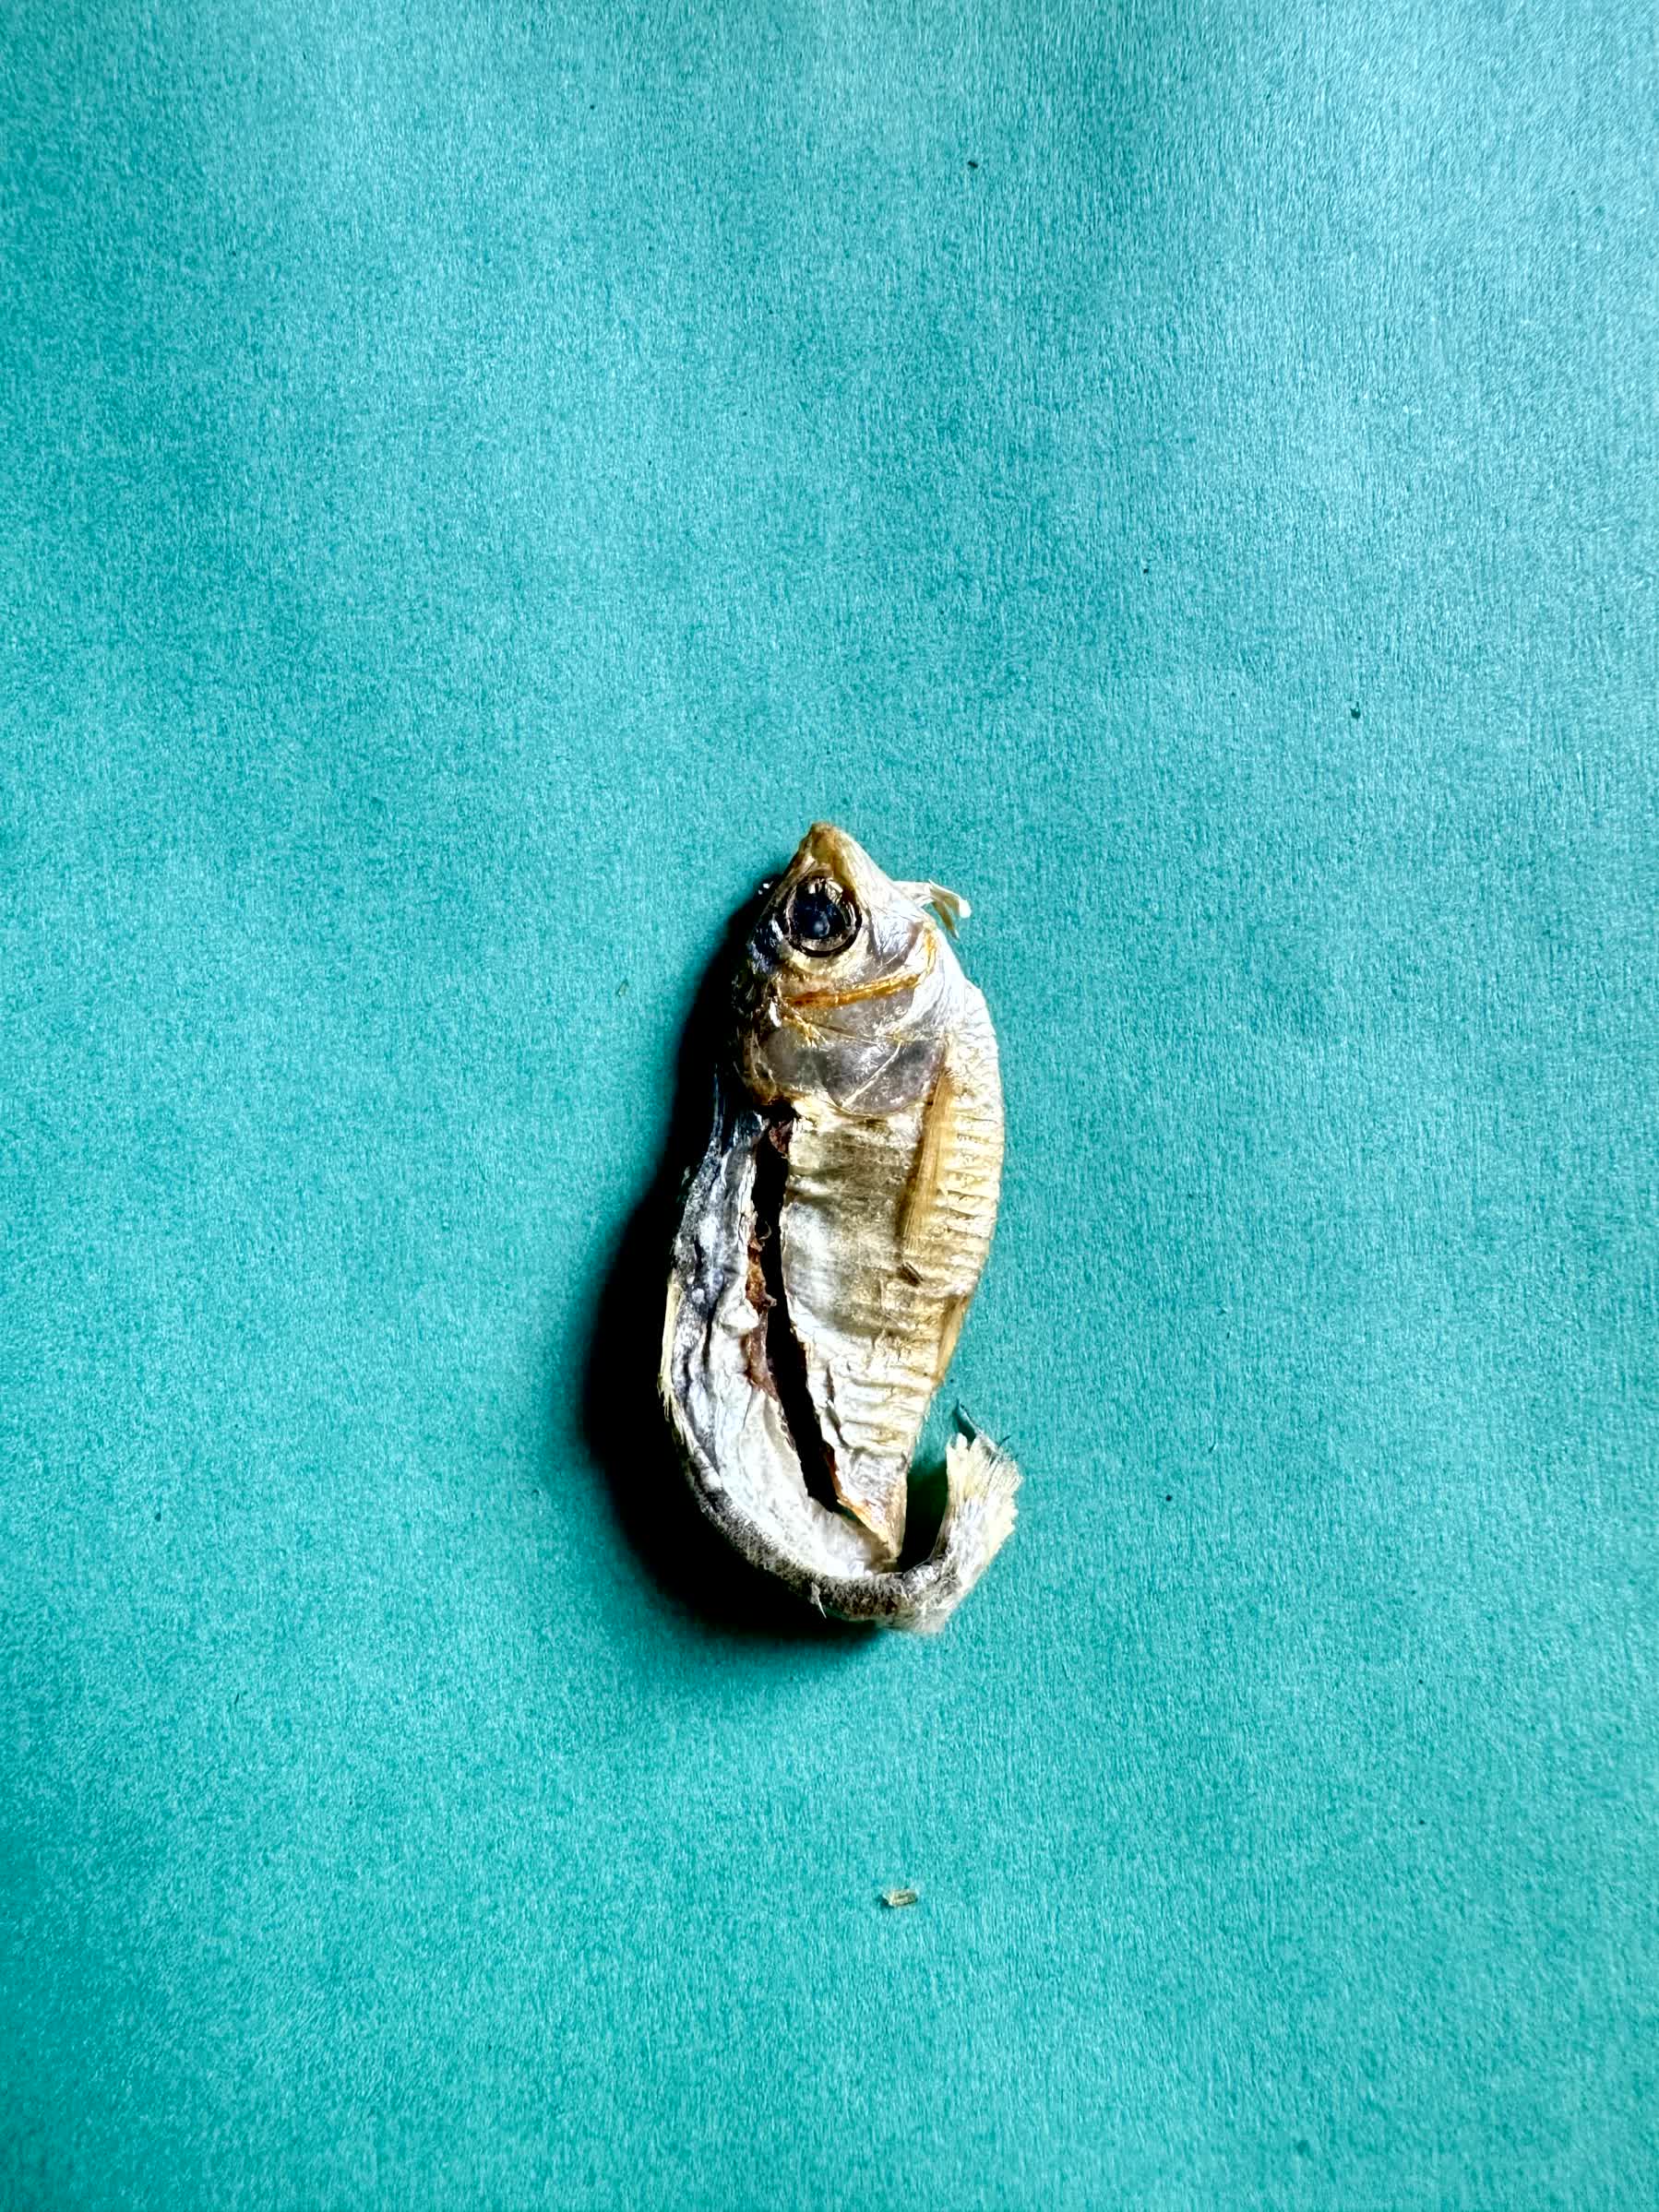
Species: Chapila